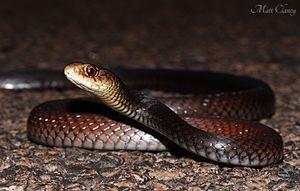
Demansia vestigiata est une espèce de serpents de la famille des Elapidae.